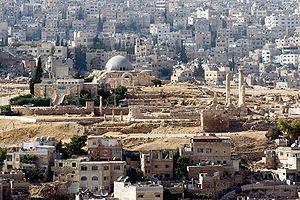
Forteresse franque d'Outre-Jourdain, appelée aussi Ahamant, la forteresse d'Amman fut donnée à l'ordre du Temple par Philippe de Milly quand il entra au Temple et en devint le maître en 1166.
Amman \ʕamːaːn\ est la capitale de la Jordanie depuis 1921.